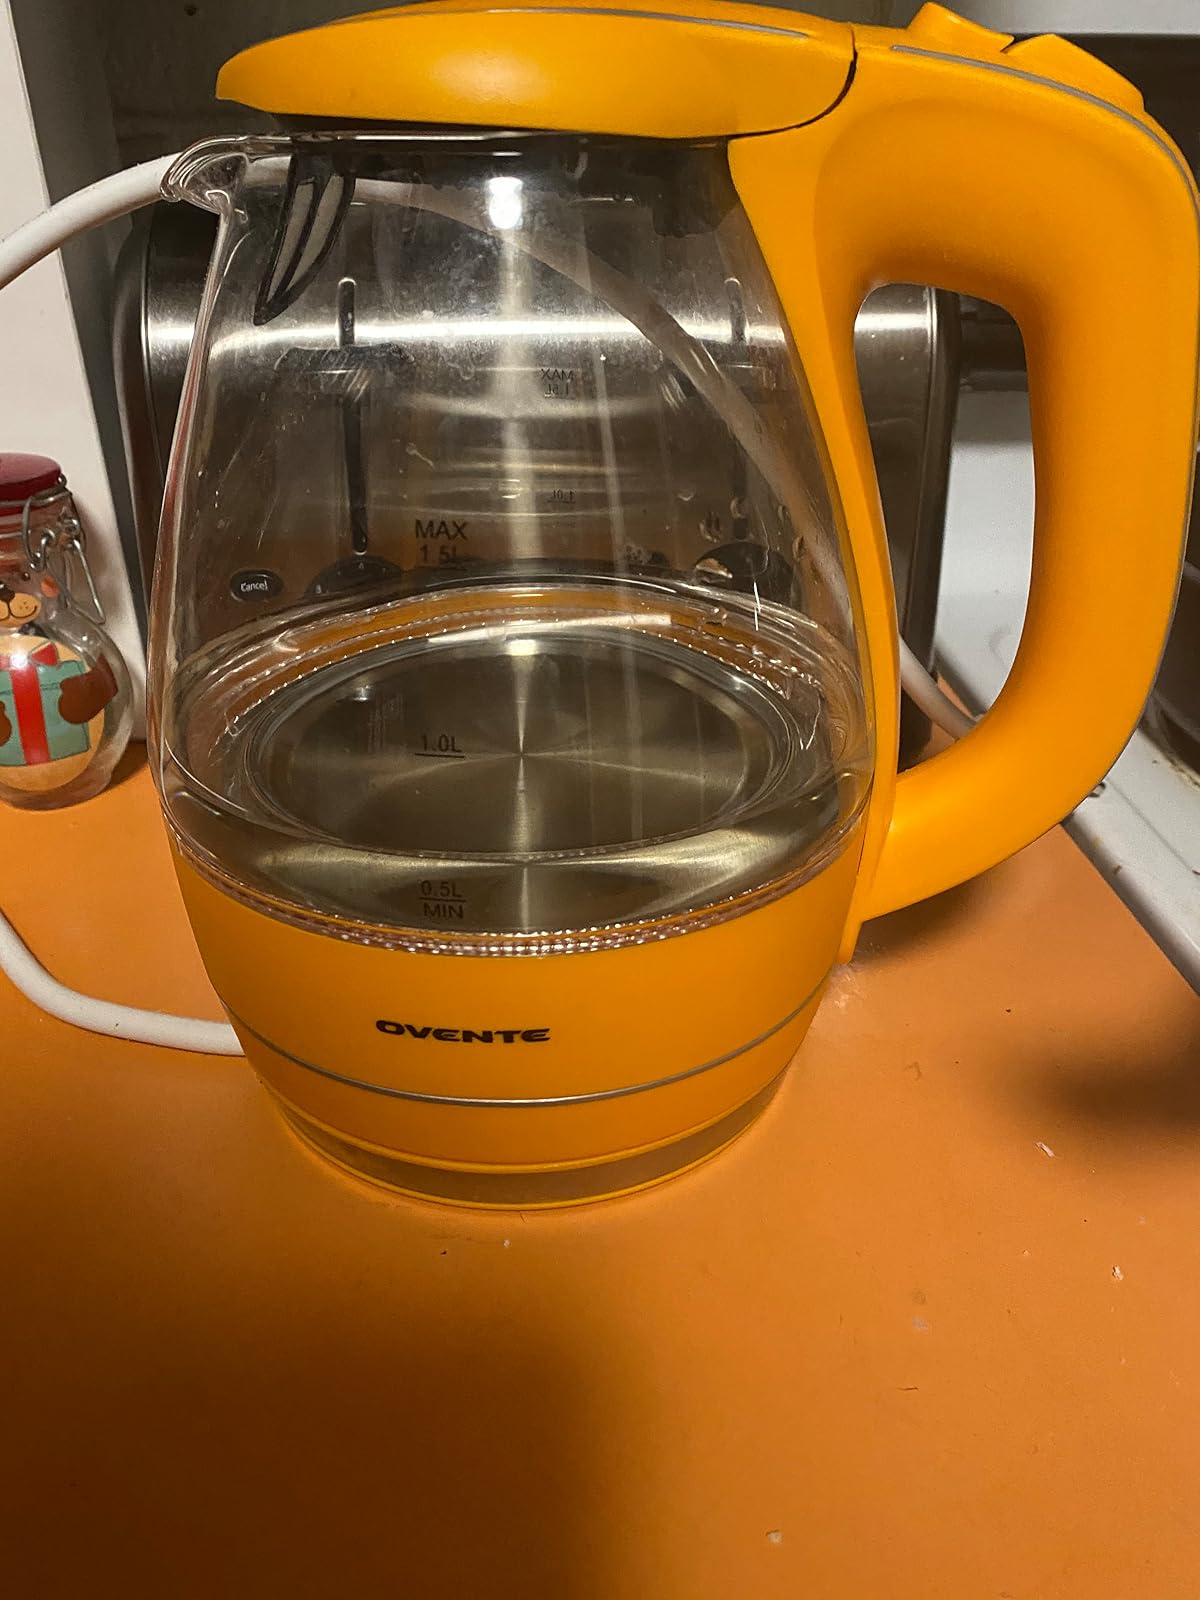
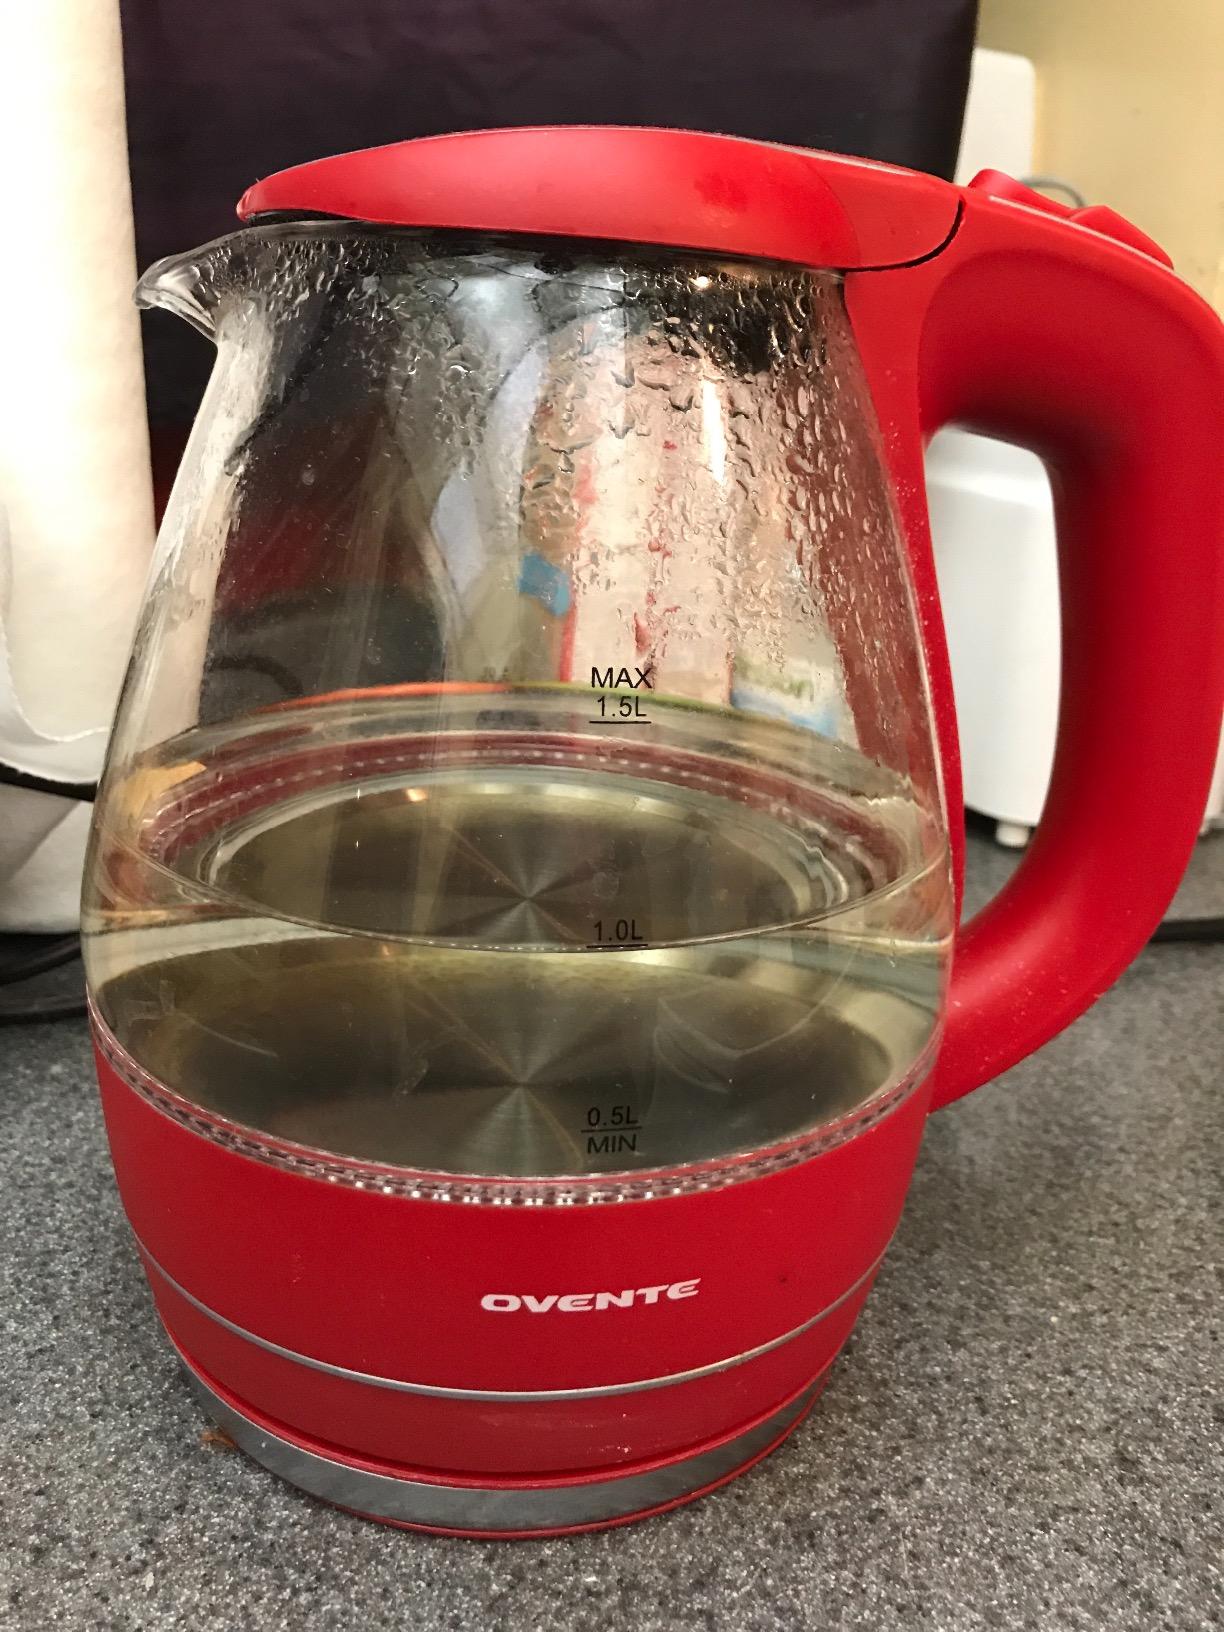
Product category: items_kettle
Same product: no